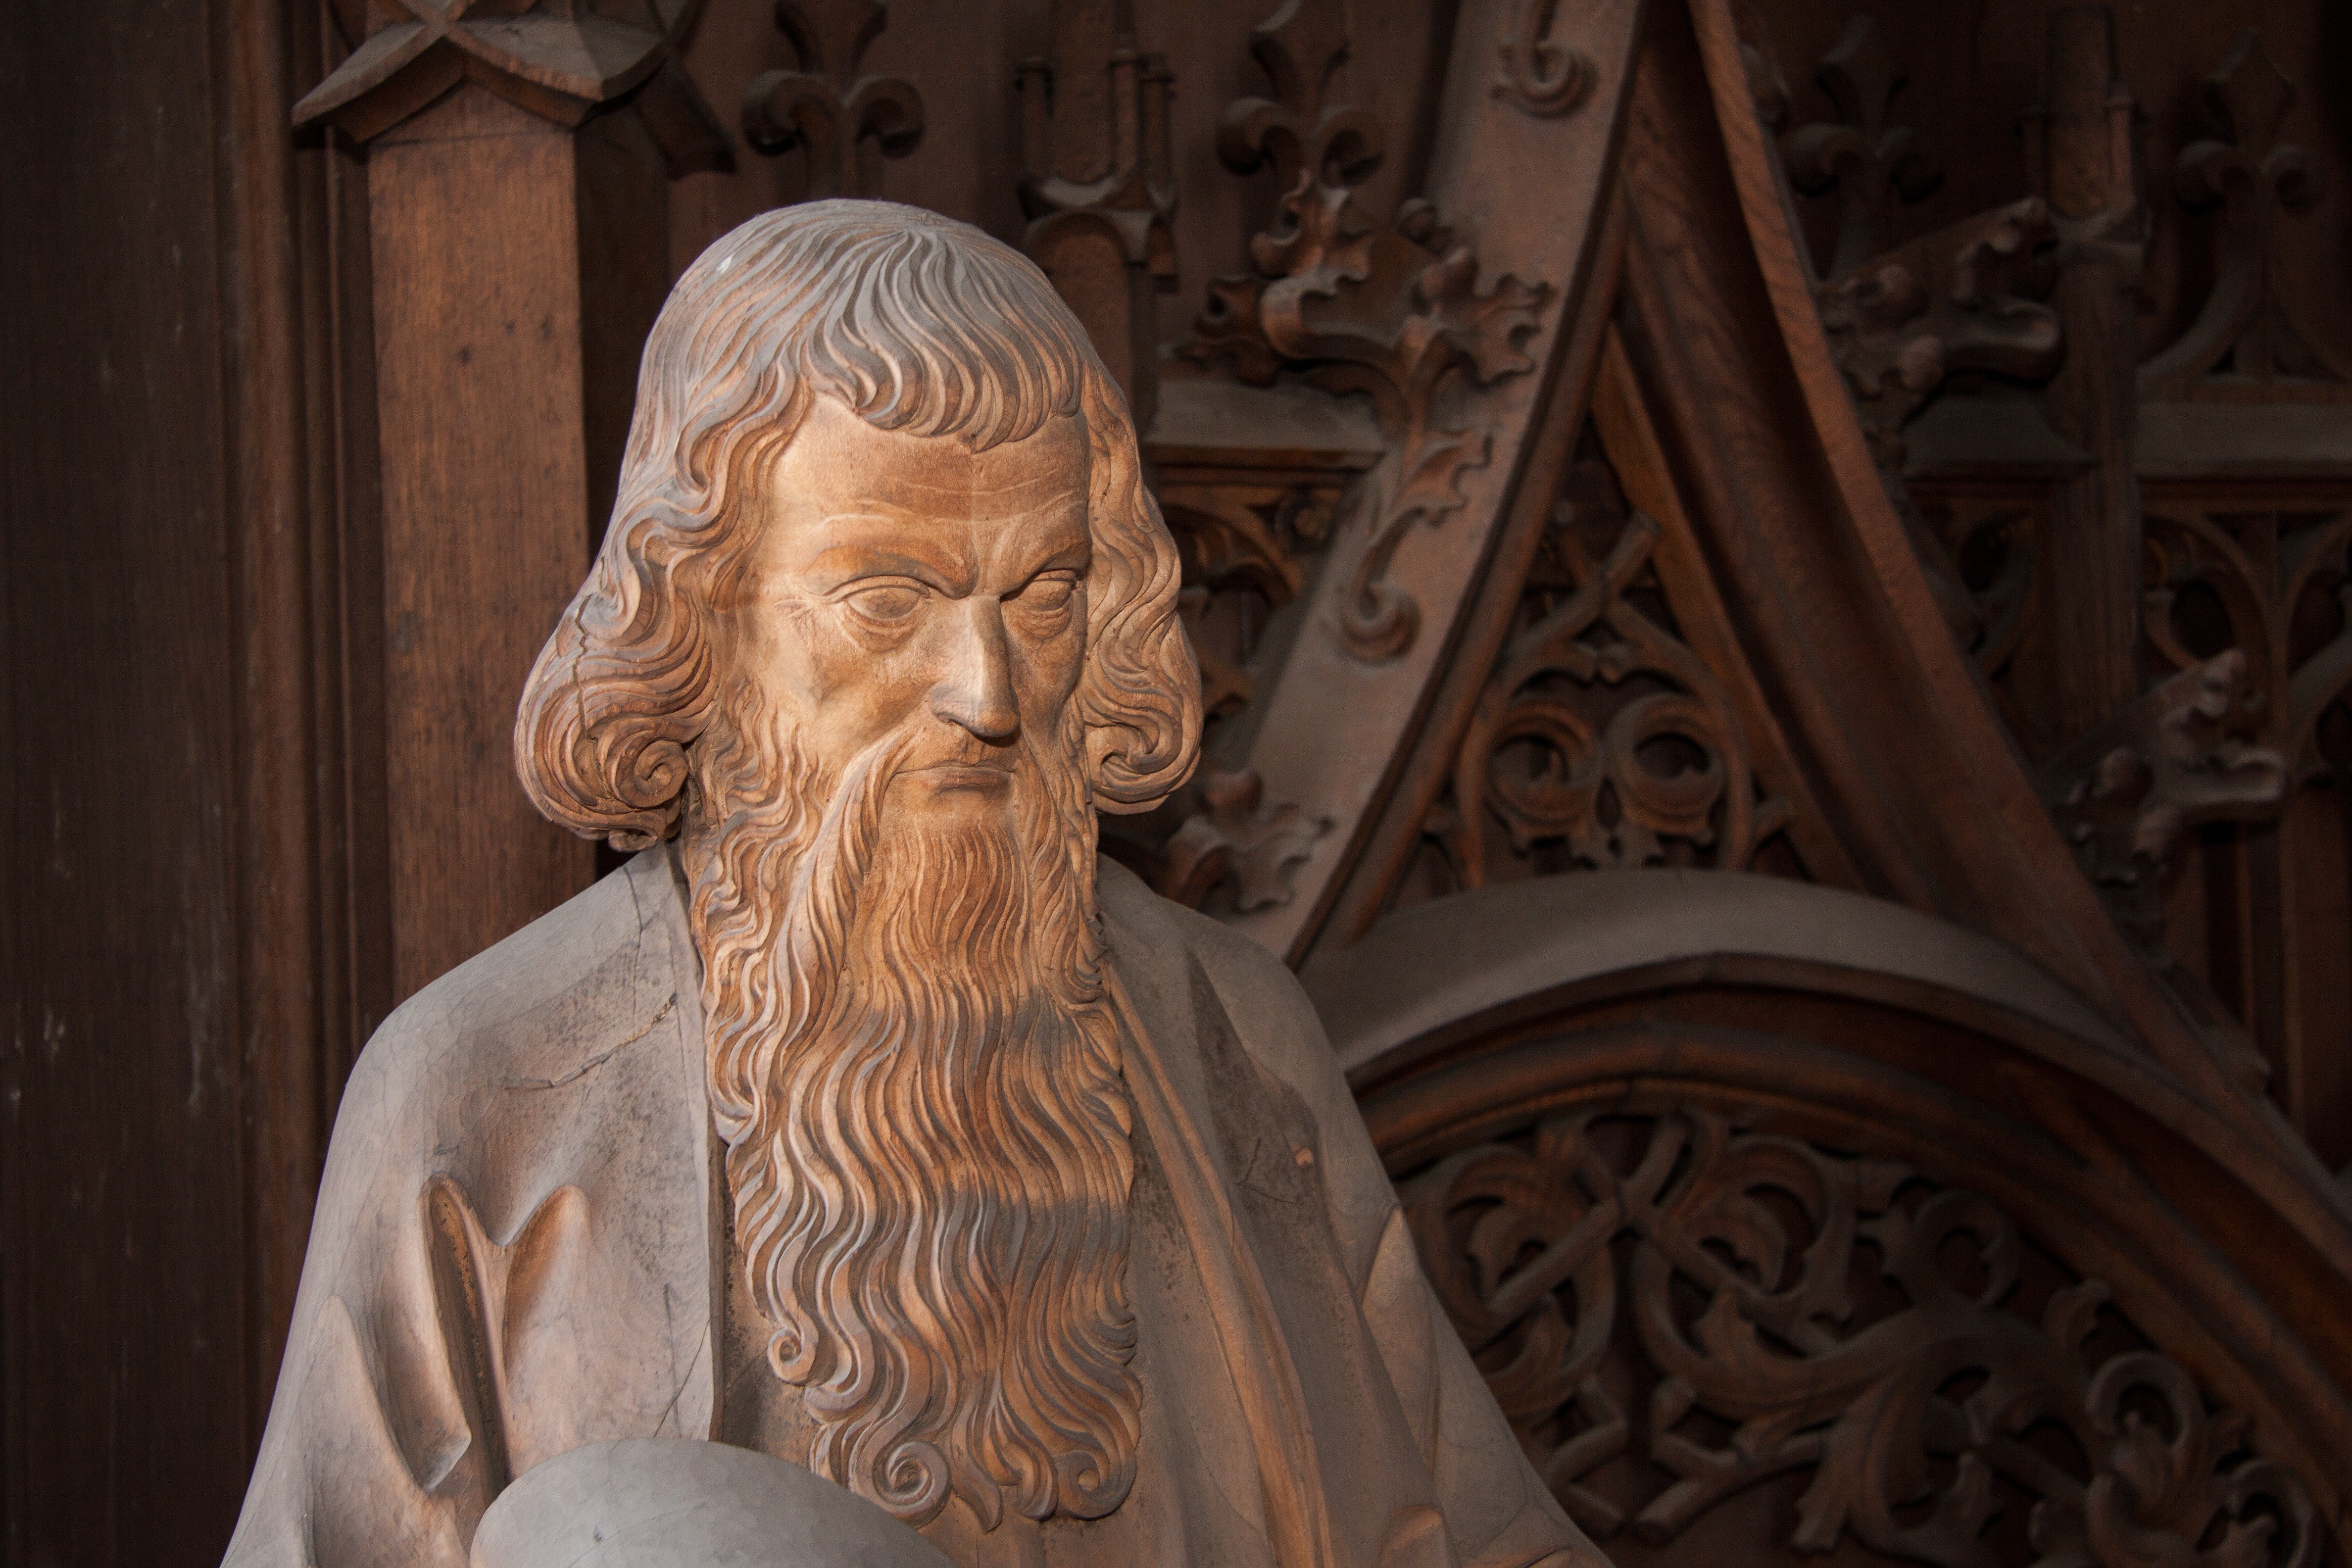
architecture, wood, building, city, monument, statue, religion, church, gothic, sculpture, art, figure, temple, carved, carving, ulm, sculptor, wood carving, munster, ulm cathedral, ancient history